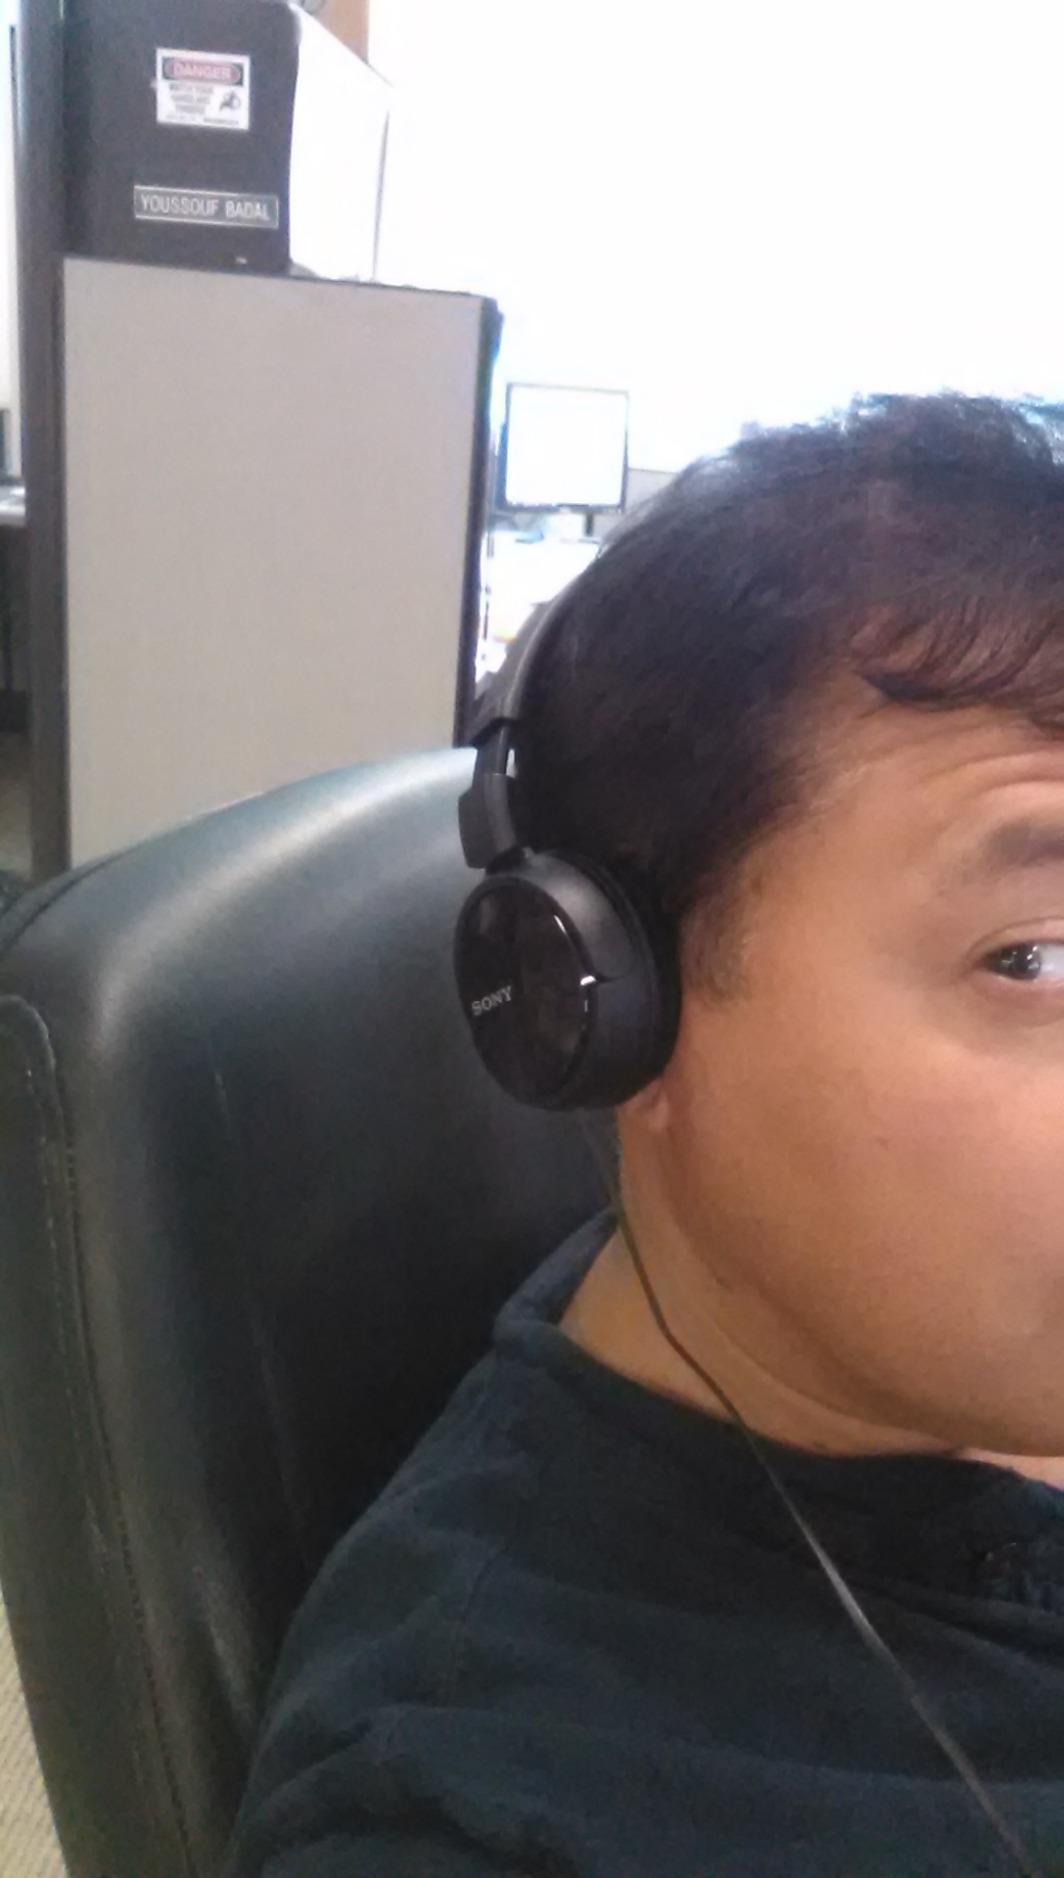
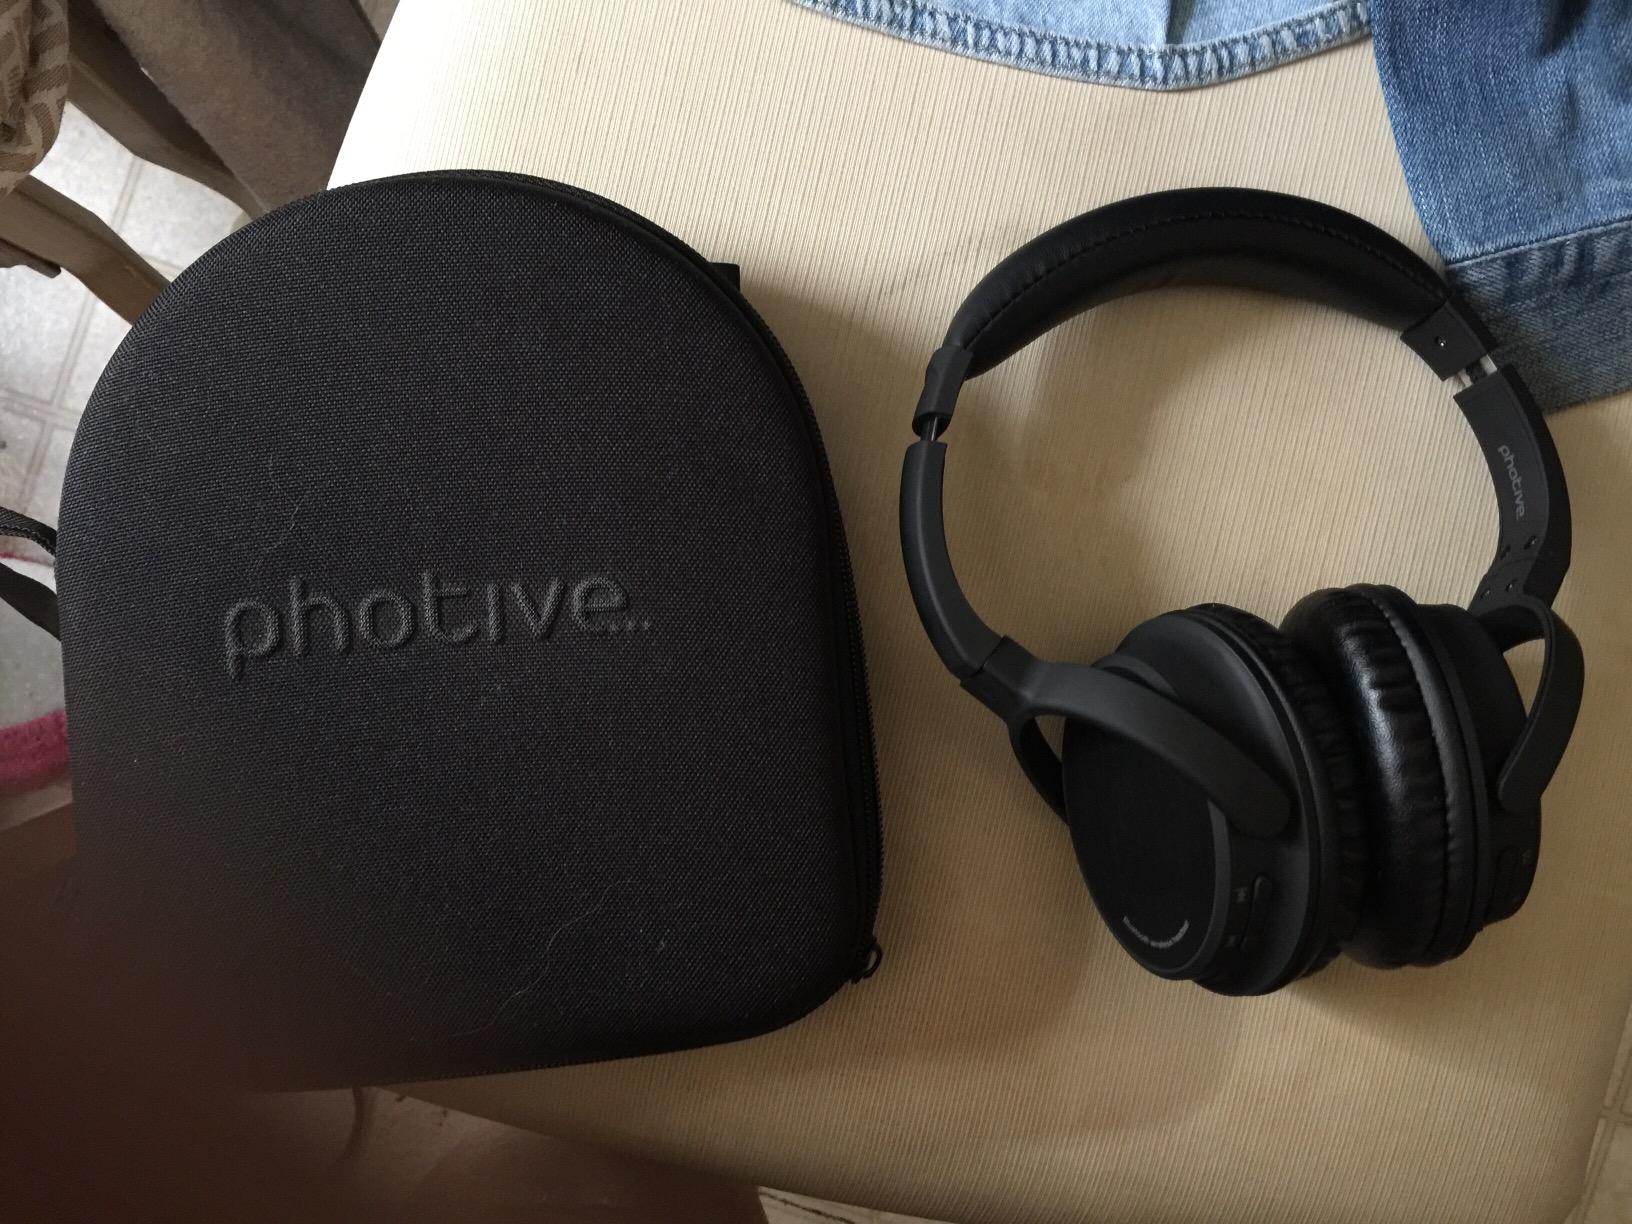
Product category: headphones
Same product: no